Francisque Gay

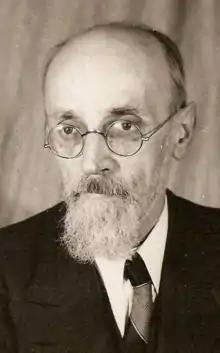

Francisque Gay (2 May 1885 – 22 October 1963) was a French editor, politician and diplomat. He was committed to the Catholic Church and to Christian democracy. He ran the Bloud et Gay publishing house for many years, and edited the influential journals "La Vie Catholique" ("Catholic Life") and "l'Aube" ("The Dawn"). He helped publish clandestine journals during the German occupation of France in World War II (1939–45). After the war he was a deputy from 1945 to 1951, and participated in three cabinets in 1945–46.